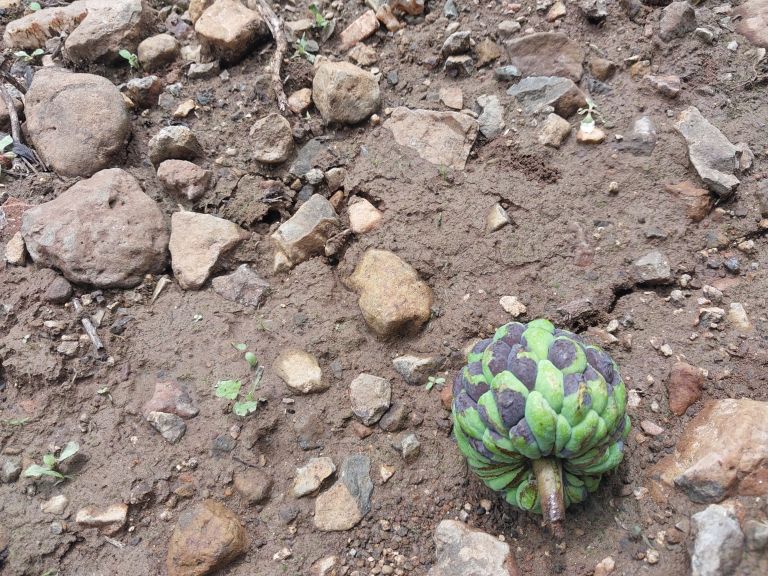
Disease label: Diplodia Rot